Ryuko Hira

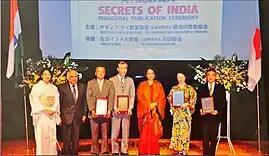
Ryuko Hira alongside the Ambassador of India to Japan - Deepa Wadhwa, and other guests during the inauguration ceremony of the book 'Secrets of India - インドのひみつ'

In the following decade, translated by NHK (Japan Broadcasting Corporation), Hira sponsored a Hindi-language commentary for visitors to the Hiroshima Peace Memorial to benefit Indian visitors in 1981. Since 1983, Hira has served as the chief editor of 'Sairam News,' a monthly newsletter published by Sathya Sai Publications Japan. In an affinity survey poll conducted by the Cabinet Office of Japan in 2010, young Japanese students were found to have no interest in India, mainly due to the non-availability of lesson books introducing India to primary school students of Japan. In response, Hira published a book - 'Secrets of India,' with the support of the 'All Japan National Congress of Parent Teacher Associations.' The book was officially released in 2012 by the Embassy of India in Japan on the 60th anniversary of 'India-Japan Diplomatic Relations.' The book was received by 23,500 primary schools and public libraries across Japan, where from 2012 to 2017, over seven million Japanese elementary school students have read the book as a study of India.